Society of the Snow

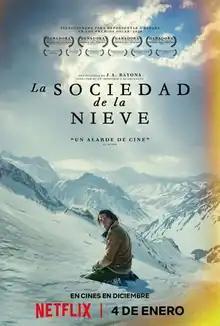
Netflix release poster

Society of the Snow is a 2023 survival drama film directed by J. A. Bayona and based on Pablo Vierci's 2008 book of the same name, which details the true story of a Uruguayan rugby team's experience in 1972 after Uruguayan Air Force Flight 571 crashed in the Andes Mountains. A co-production between Spain and the United States, the film has a cast composed of Uruguayan and Argentine actors, most of whom are newcomers, and was shot mainly in Sierra Nevada, Spain.